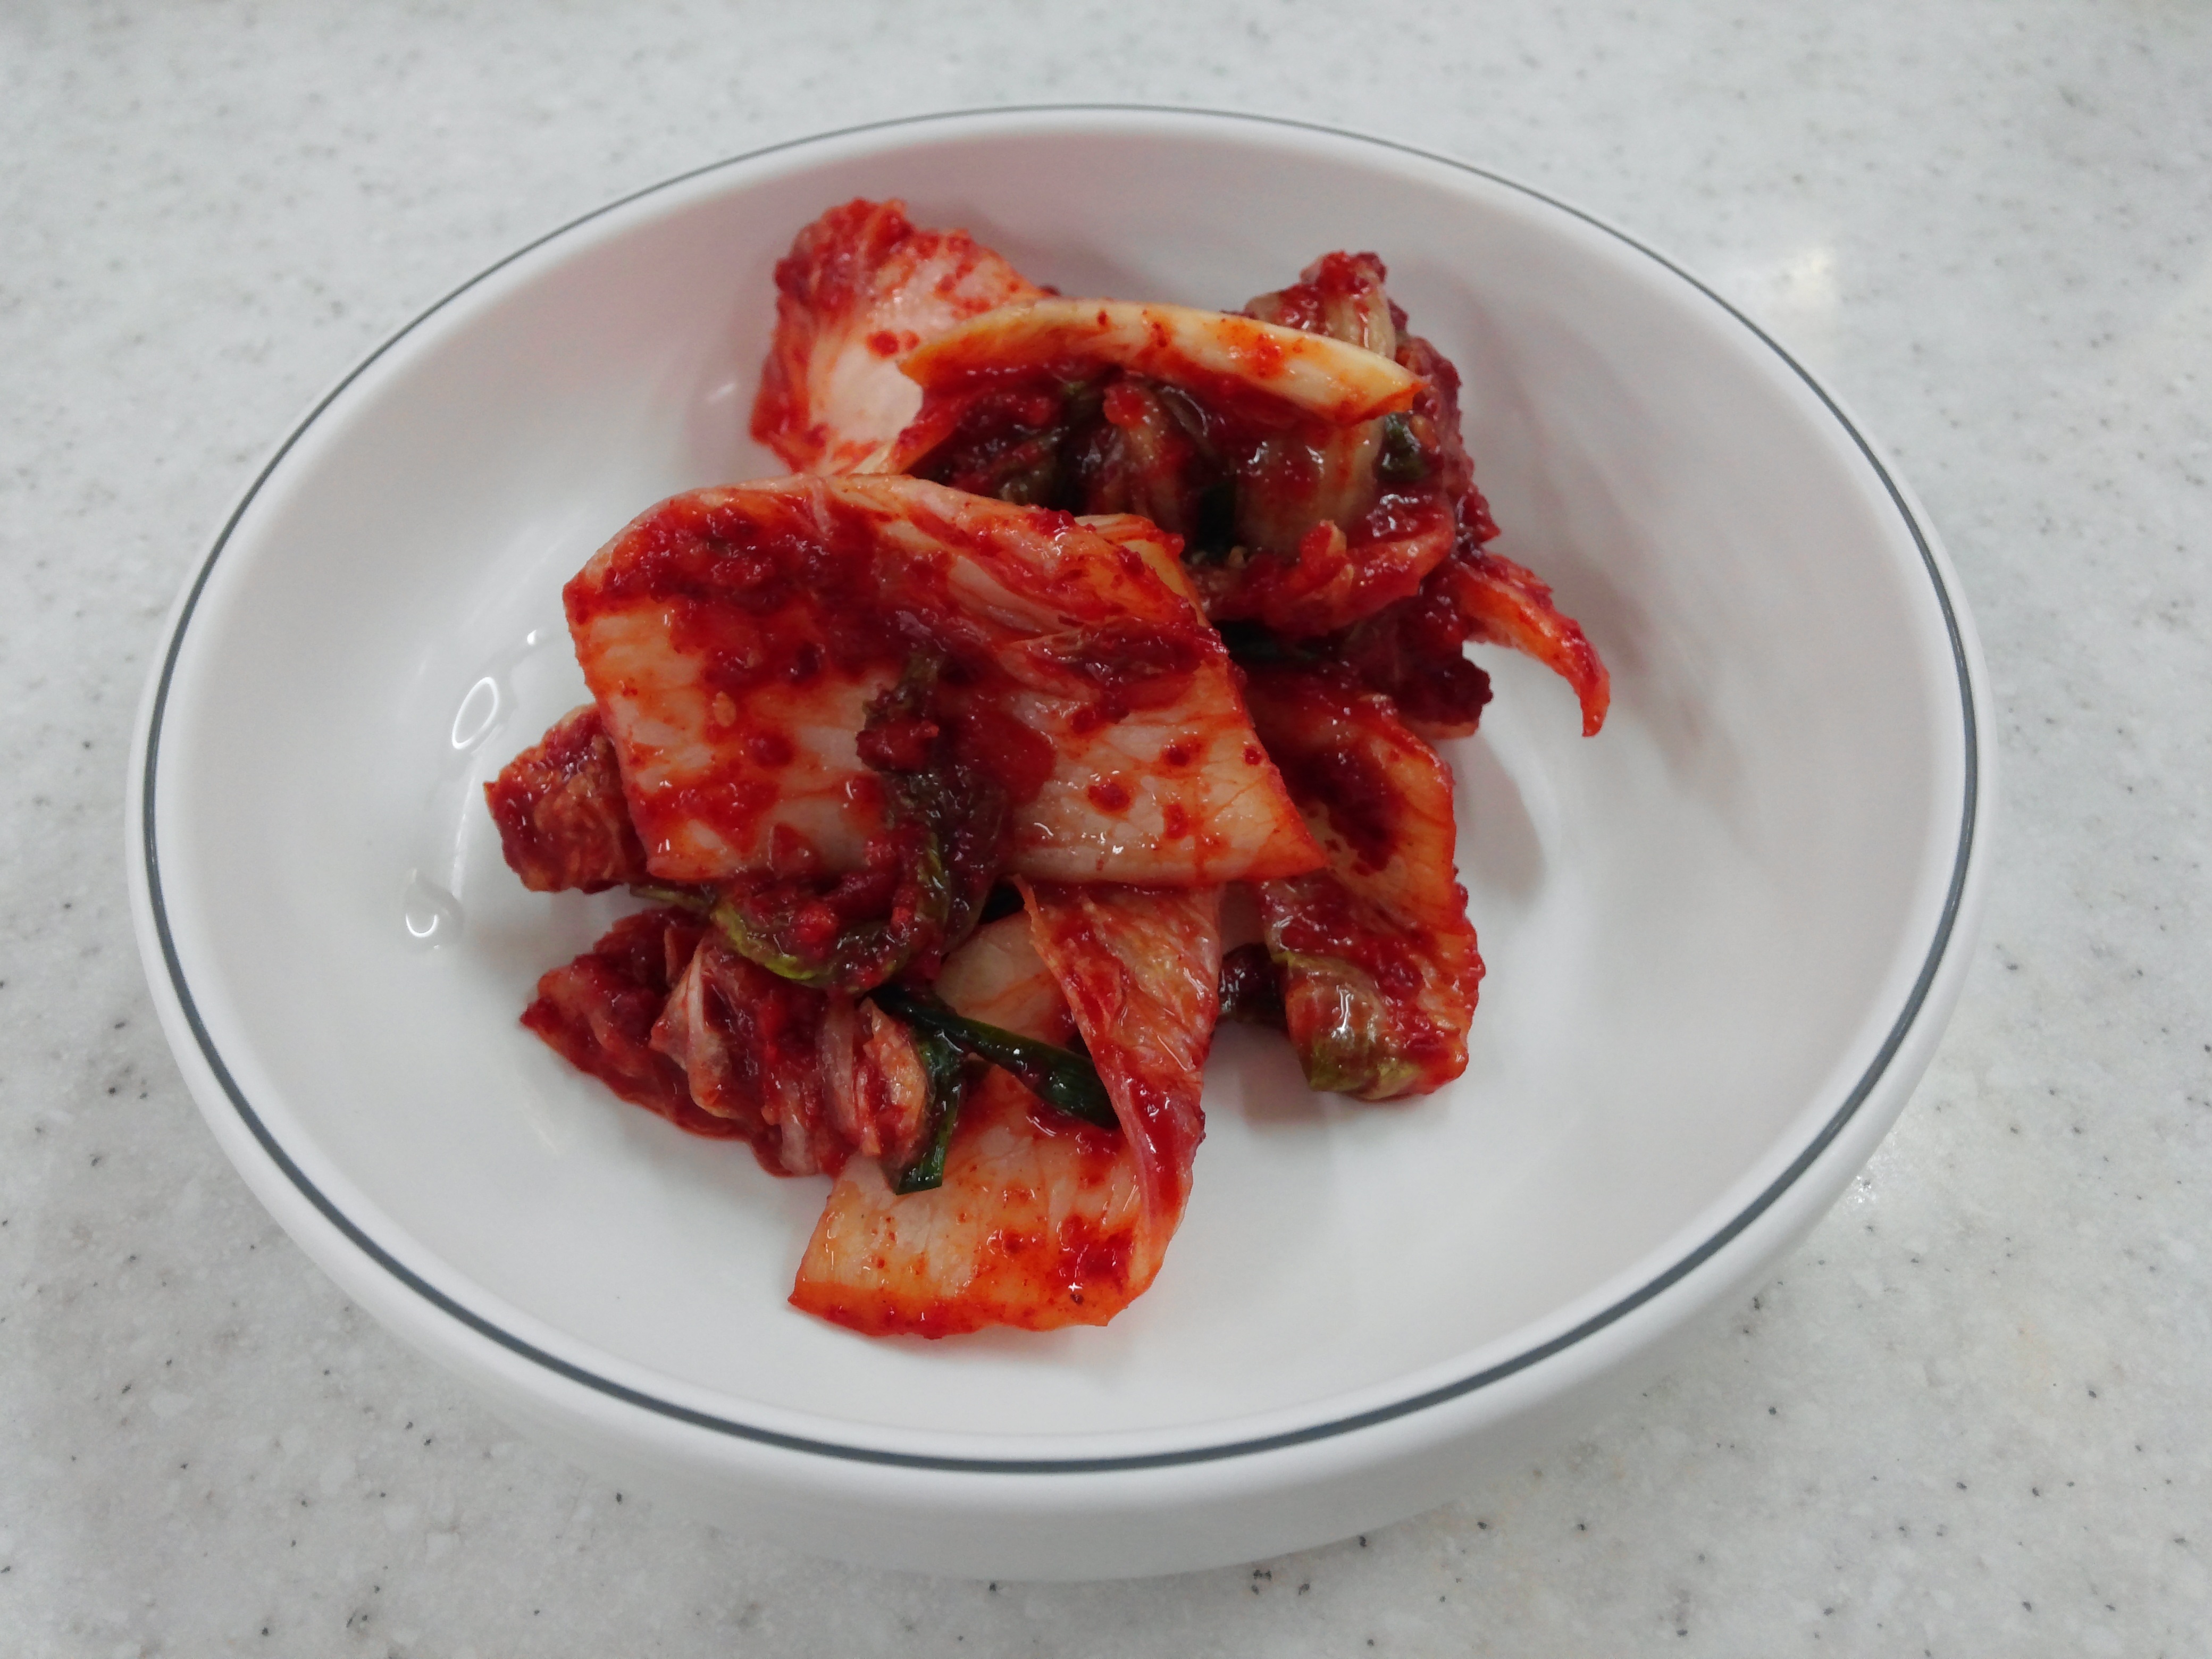
dish, meal, food, red, cooking, produce, vegetable, eat, meat, cuisine, delicious, asian food, spicy, delicious food, kimchi, dining room, republic of korea, korean food, chinese cabbage, red pepper powder, pickled foods